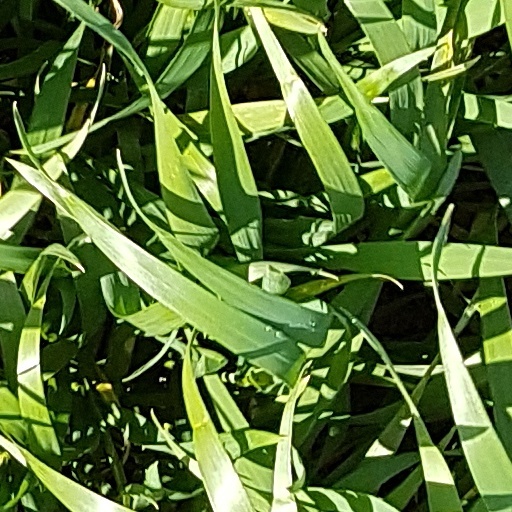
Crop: wheat